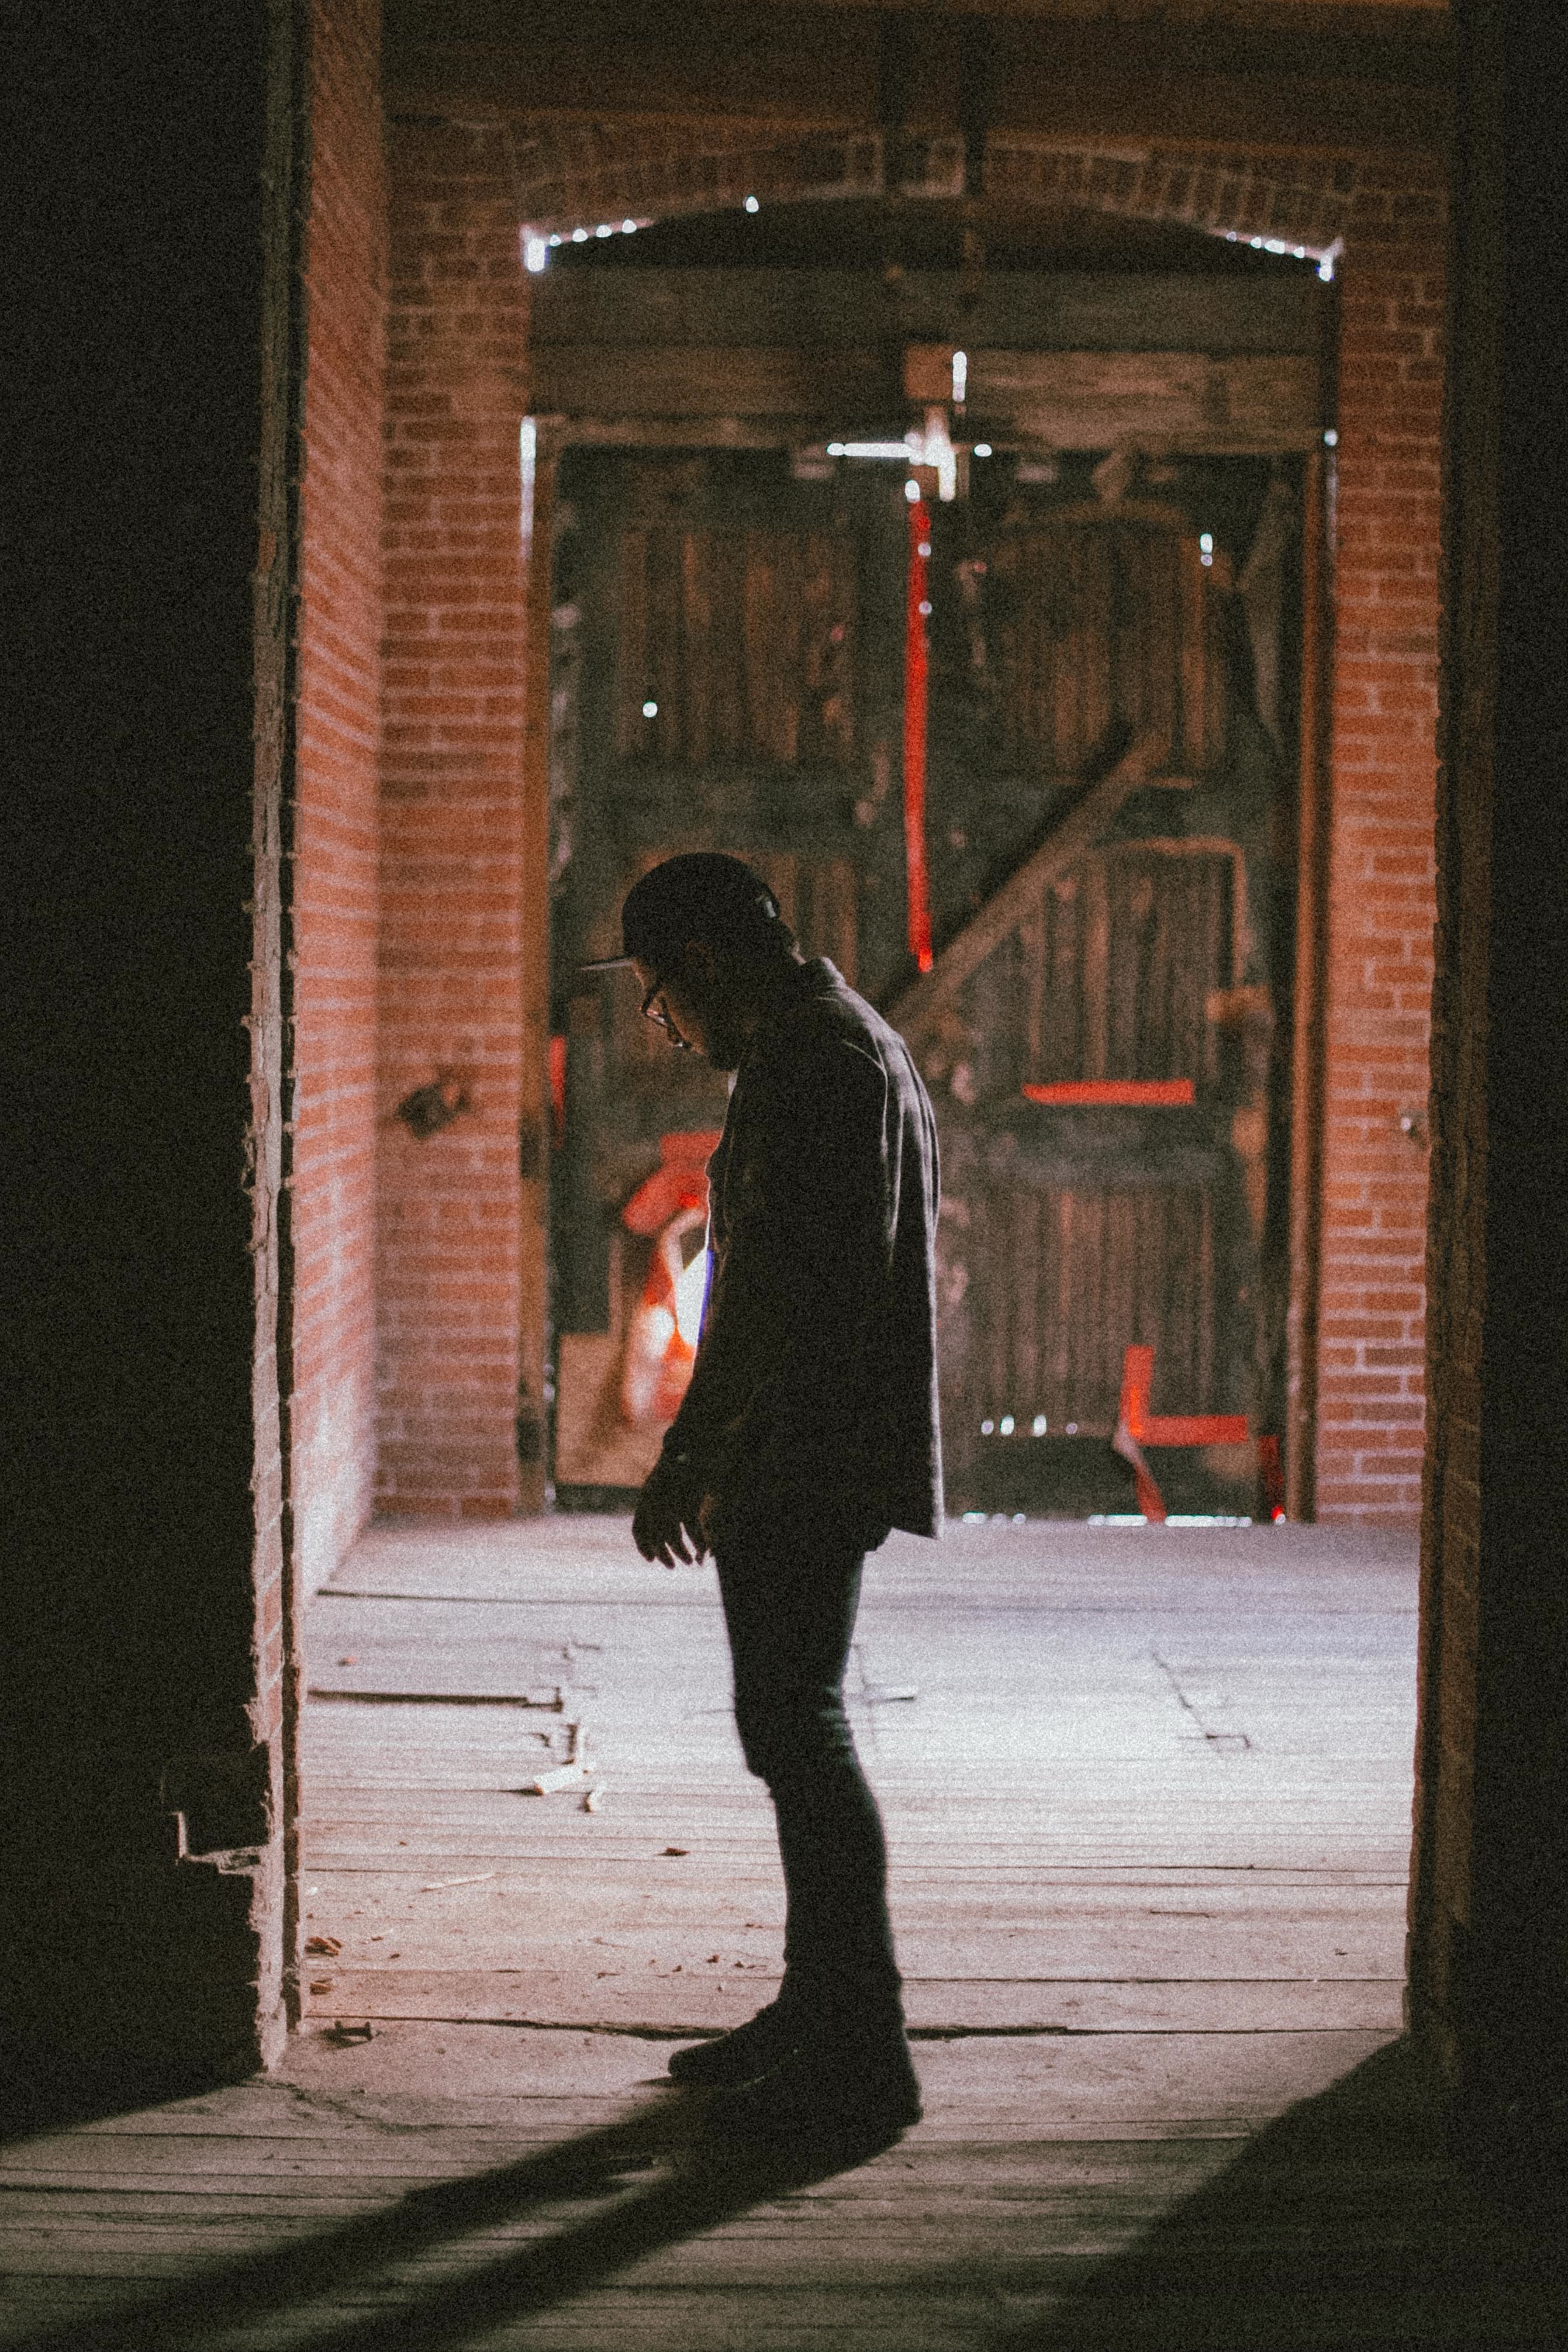
light, street, red, color, darkness, black, photograph, image